Daytona Prototype

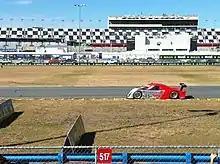
Flying Lizard Motorsports Daytona Prototype at the 2011 24 Hours of Daytona

Combining the low cost elements with the speed and safety elements, the designs for Daytona Prototypes were laid down, with constructors having freedom to develop a car however they wished so long as it fit within the smaller dimensions of a Daytona Prototype over a Le Mans Prototype. These smaller dimensions, especially in length, helped to create a more blunt front end to the car that would slow the cars down, regardless of how much a constructor put into sculpting the design.